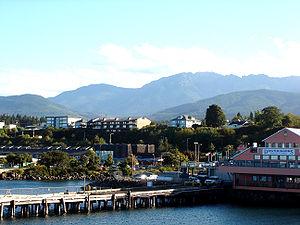
Port Angeles, anciennement Puerto de Nuestra Señora de los Angeles, est une ville et le siège du comté de Clallam dans l'État de Washington aux États-Unis.